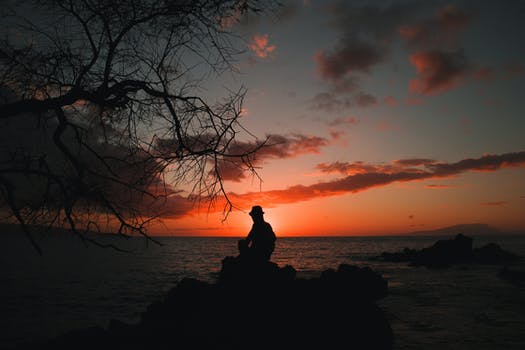
Label: No Watermark